Hart–Dole–Inouye Federal Center

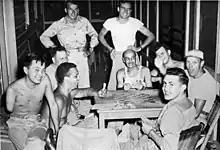
Two of the building's namesakes, Daniel Inouye ("left") and Bob Dole ("next to Inouye") playing cards while recovering at Percy Jones Army Hospital in the mid-1940s.

With the outbreak of World War II, local builder Floyd Skidmore proposed that the near-vacant sanitarium be converted into a military hospital. Upon this recommendation, in August 1942, the United States Army bought the buildings for $2.25 million and FJ Skidmore & Son rebuilt the derelict structure in six months (working around the clock), enlarging the capacity of the hospital from 1,000 beds to 1,500, and constructing rails and ramps throughout the facility.